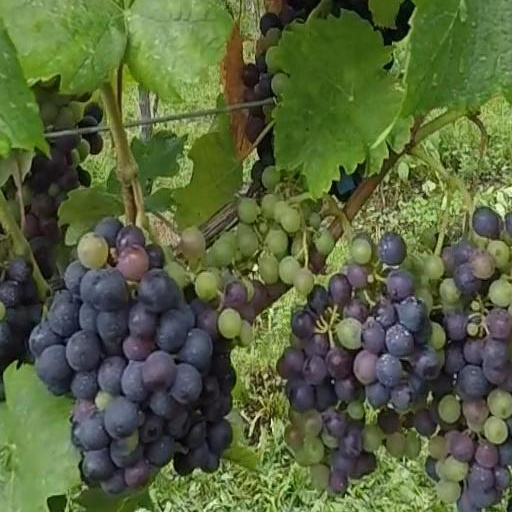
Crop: grape